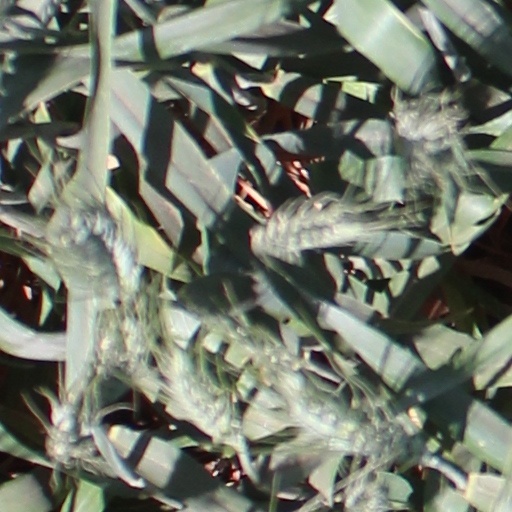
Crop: wheat